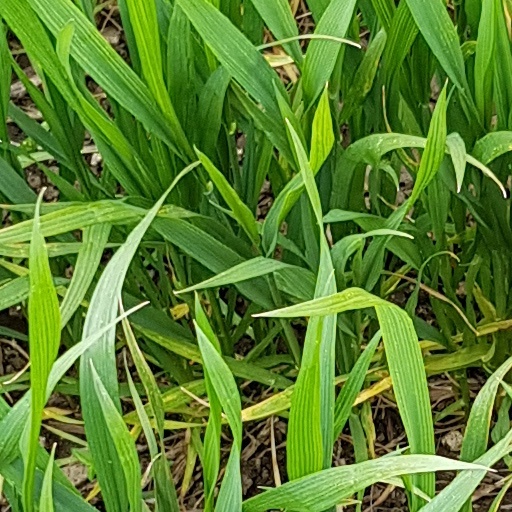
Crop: wheat